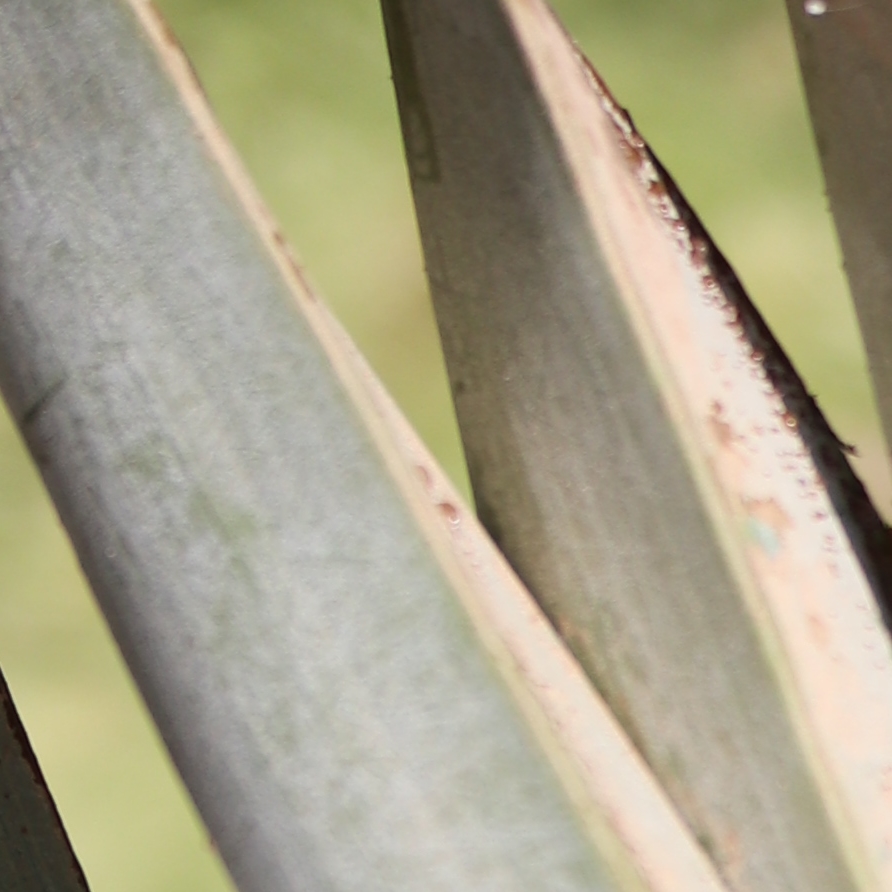
Label: Honey